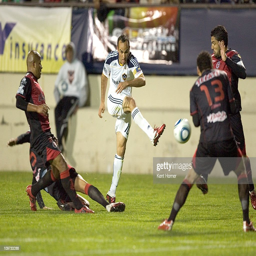
# shoots the ball against football team during the second half at the exhibition game .